Black Sunday (1960 film)

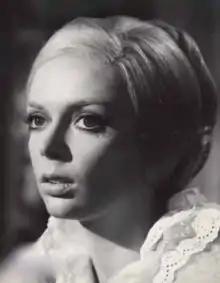
Barbara Steele in 1965. Her role in "Black Sunday" led to her being cast in several horror films throughout the 1960s and 1970s.

Govoni recalled the shoot to be a "very tiring" experience characterized by long work hours. Lucas believes that this was partially the result of the film entering production prematurely, without a thorough revision of the script or consideration for certain filming logistics, prompting Bava to rely on his instincts and improvise; this is evident in Asa and Javutich being variously described or portrayed throughout the film as witches, Satanists and/or vampires. Steele and Dominici were initially outfitted with prop fangs which do not appear in the final film: Bava recalled that he eventually asked the actors to discard them due to their clichéd appearance, while Govoni stated that the fangs were kept during the shoot, but "Serandrei cut around them" during editing. Most of the cast delivered their dialogue in English, with the exception of Checchi and the Dominicis; Govoni recalled that while the translation of the original Italian text the cast was given to work with was crude, they mostly stuck to it.